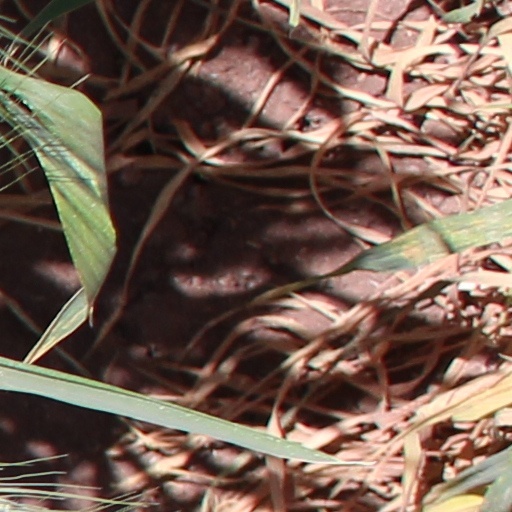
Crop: wheat